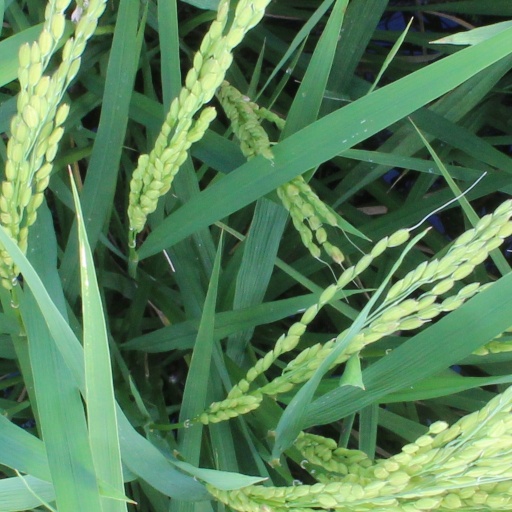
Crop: rice